Charlie Chaplin

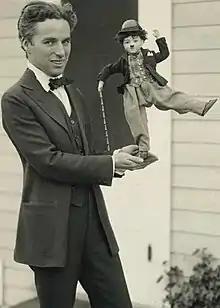
By 1916, Chaplin was a global phenomenon. Here he shows off some of his merchandise, .

A contract was negotiated with Mutual that amounted to $670,000 a year, which Robinson says made Chaplinat 26 years oldone of the highest-paid people in the world. The high salary shocked the public and was widely reported in the press. John R. Freuler, the studio president, explained: "We can afford to pay Mr. Chaplin this large sum annually because the public wants Chaplin and will pay for him."